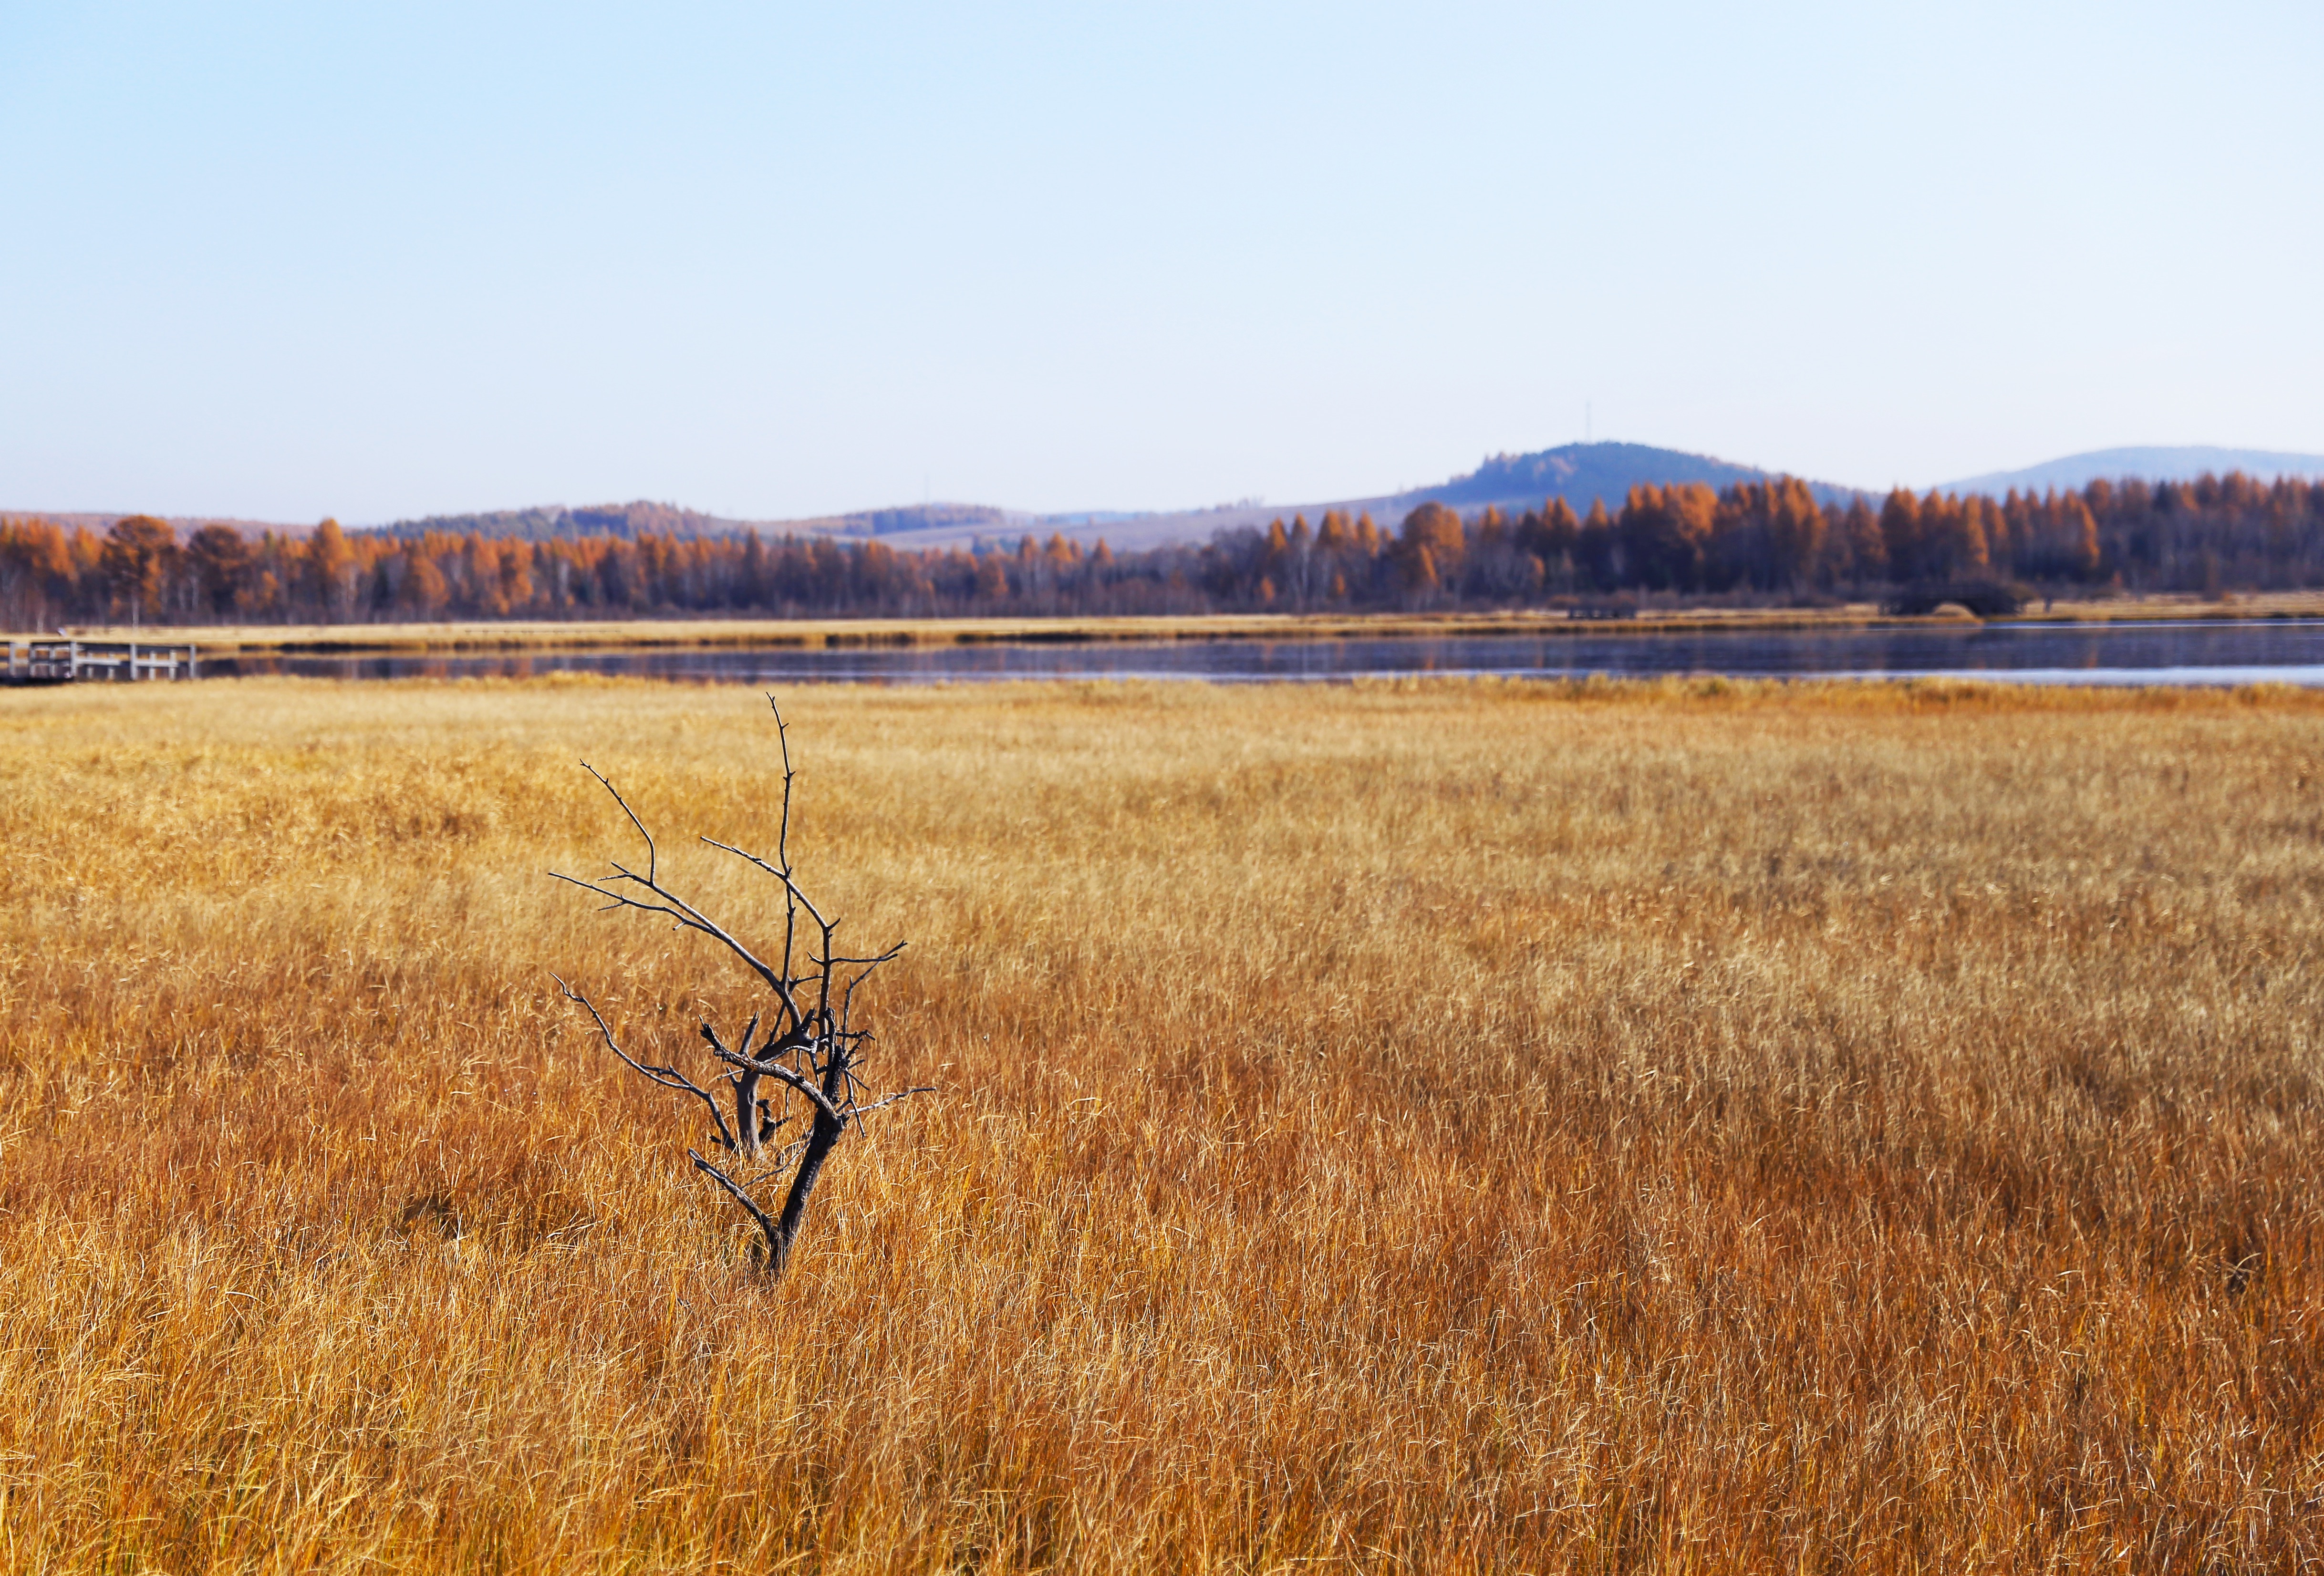
marsh, wilderness, field, meadow, prairie, wildlife, autumn, savanna, plain, grassland, wetland, bog, habitat, ecosystem, tundra, steppe, natural environment, grass family, ecoregion